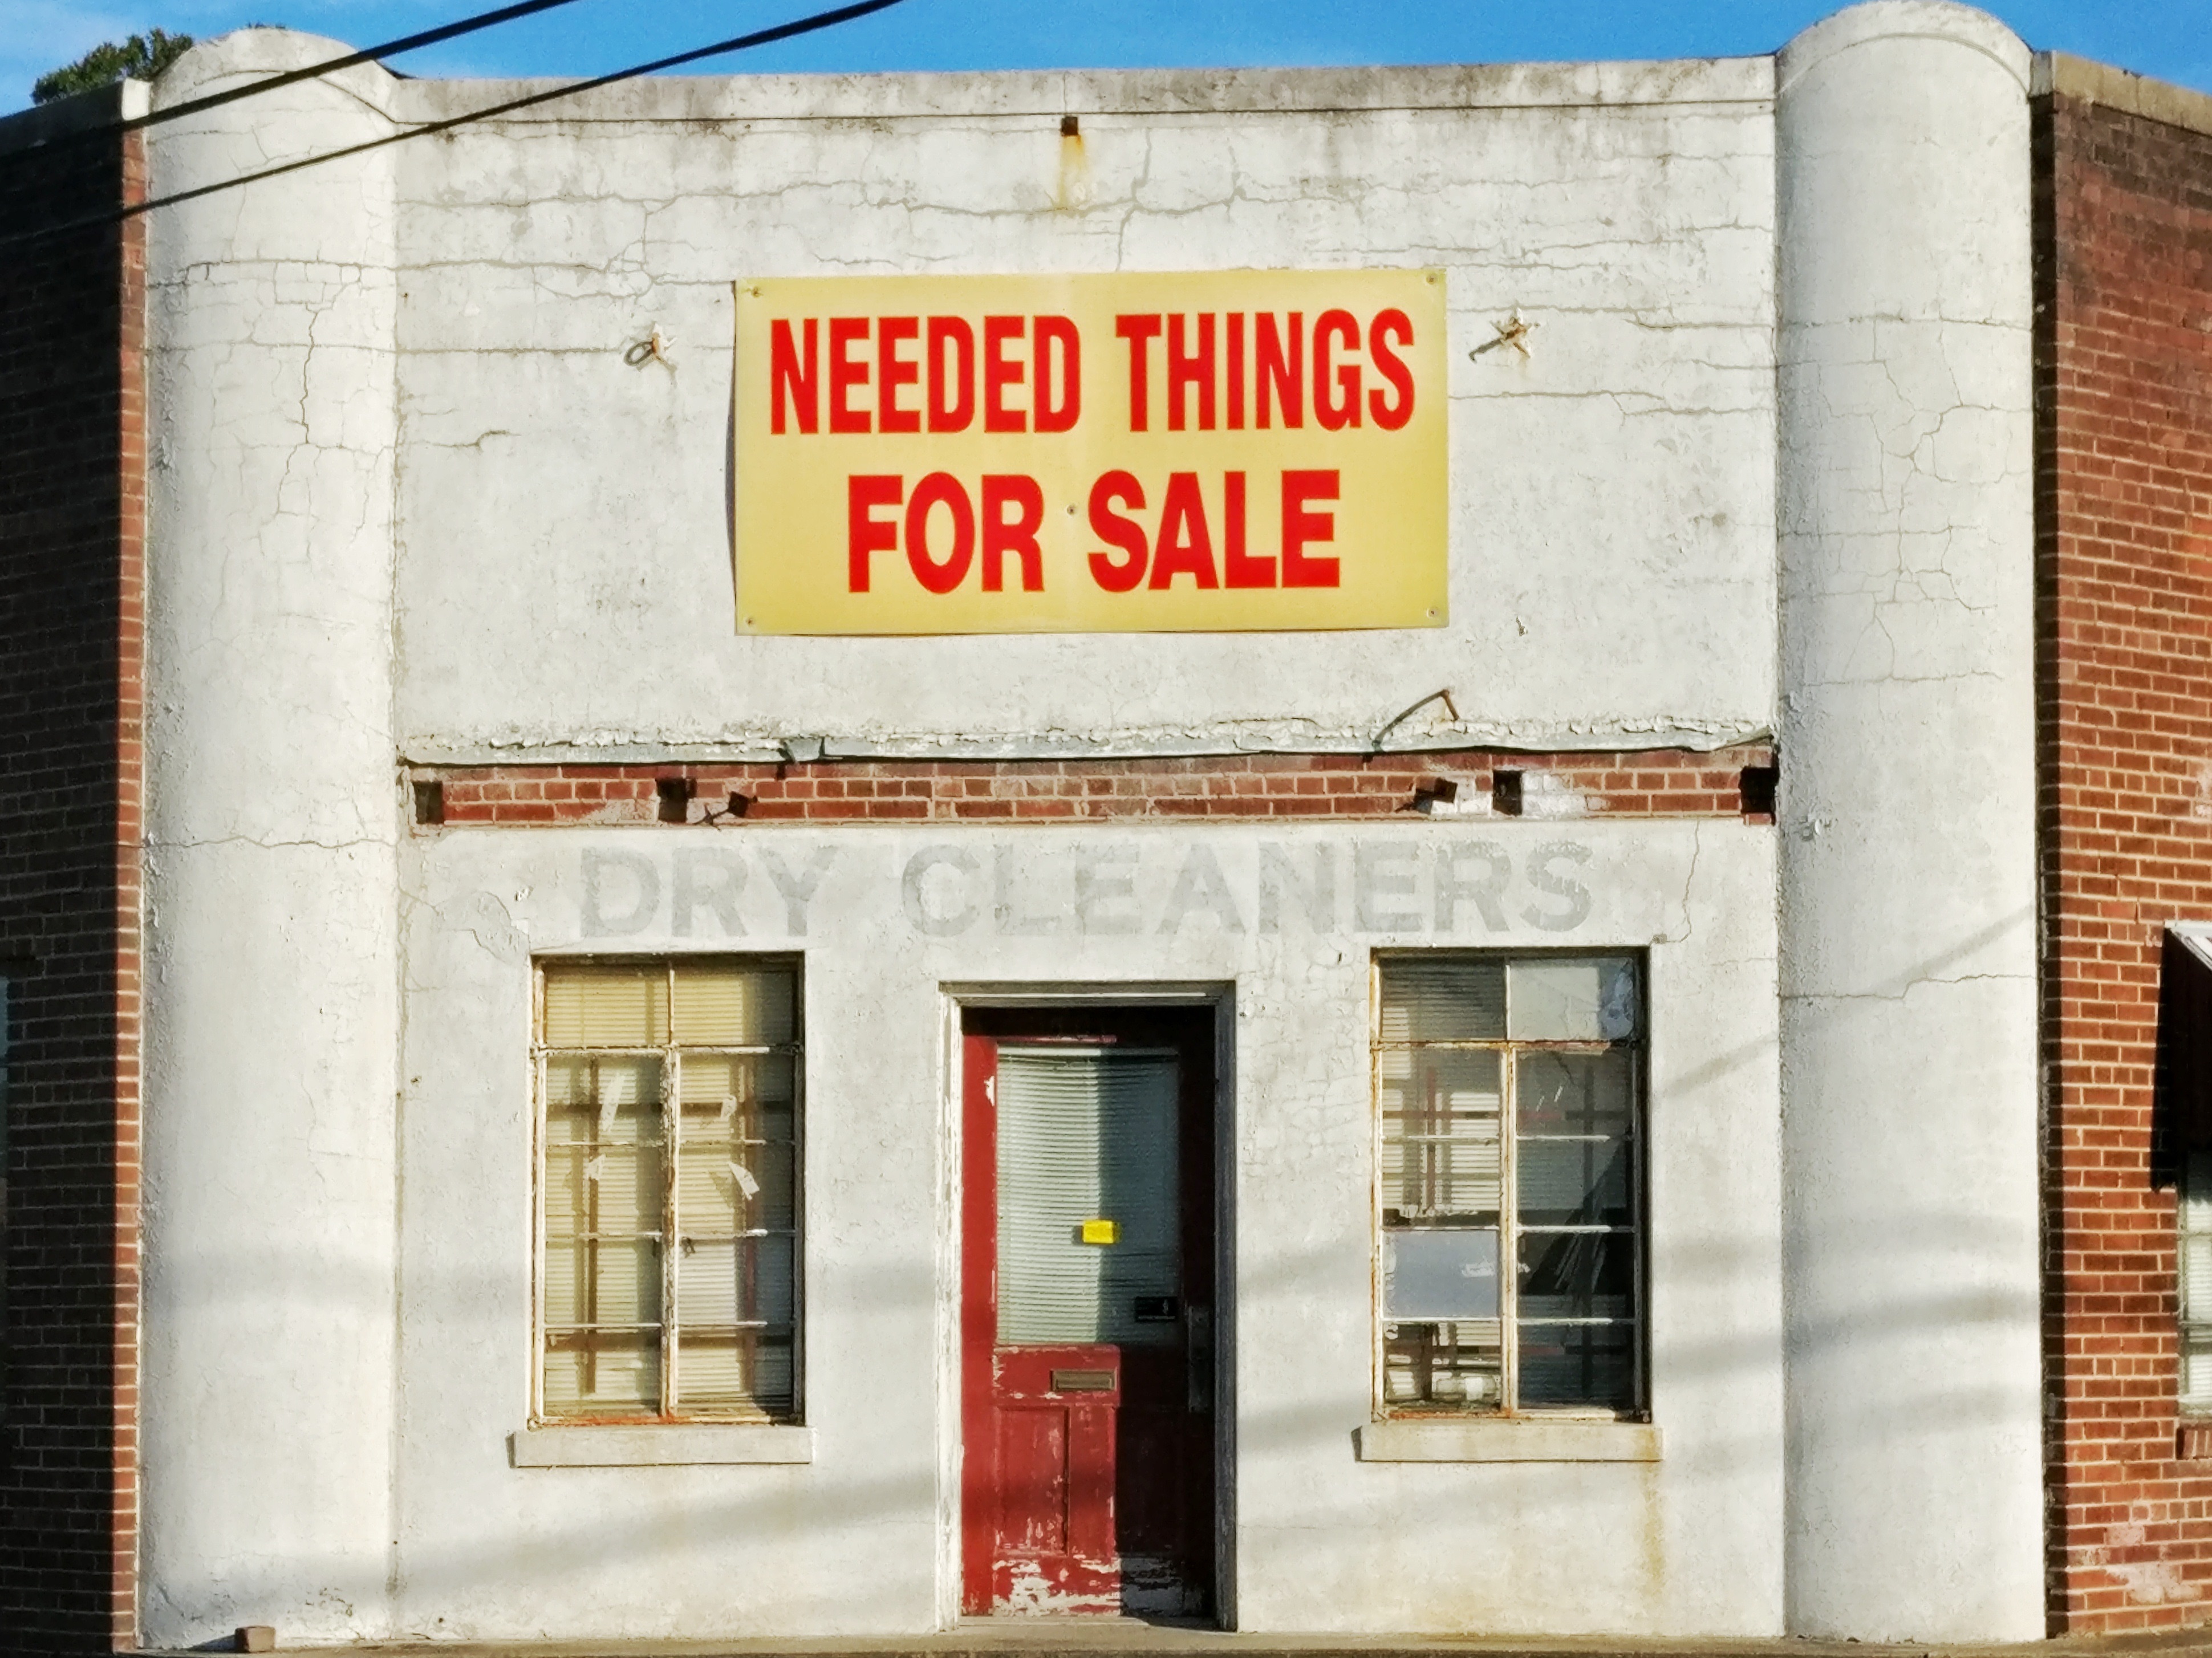
architecture, window, restaurant, wall, shop, typography, facade, door, interior design, lettering, window covering